Kakadu National Park

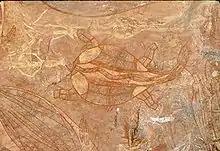
Aboriginal rock painting at Ubirr

Kakadu has seen several invasive species that threaten the native habitat, particularly in recent decades. Introduced fauna including the water buffalo, wild pig and more recently, the cane toad have damaged habitat. Invasive weeds include "Mimosa pigra", which covers of the Top End, including vast areas of Kakadu, invasive para grass ("Urochloa mutica") displaces the native food of much of Kakadu's birdlife. "Salvinia molesta" has infested the Magela floodplain. Brumbies also inhabit areas of the National Park, including Yellow Water (Ngurrungurrudjba). The controversial Ranger Uranium mine, one of the world's most productive uranium mines, is surrounded by the park, and presents a significant management challenge both now and into the future, with the question of how to safely contain low-level radioactive wastewater. The escape of contaminated wastewater into the Park's wetlands, which may become more likely under climate change–induced rainfall events, would have a devastating impact on the Park's biodiversity.